María de la Purísima Salvat Romero

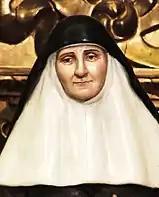
Statue of Saint María de la Purísima in Spain

Romero and her family left Spain for Portugal from July 1936 to 1938 in order to escape the persecutions of the Spanish Civil War; they returned following the conclusion of the conflict. During her time in Portugal, she realized her true calling was to that of religious life. While her mother approved of this decision, her father ultimately attempted to suppress this, though later relented to the strong desire of his daughter.